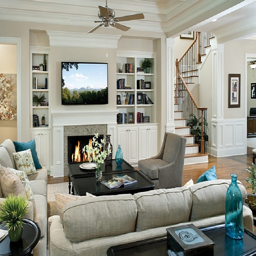
above the fireplace bedroom design